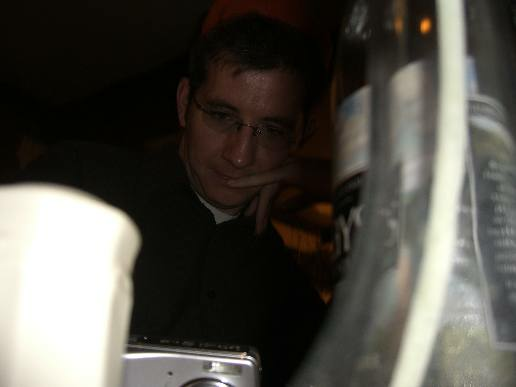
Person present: Yes